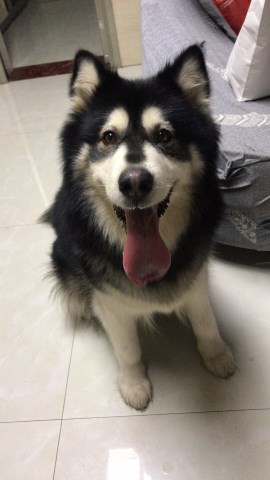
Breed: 1324-n000004-malamute